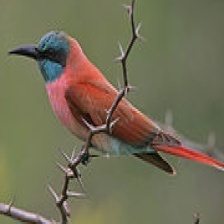
Species: CARMINE BEE-EATER
Scientific name: MEROPS NUBICOIDES
ImageNet parent category: bee_eater